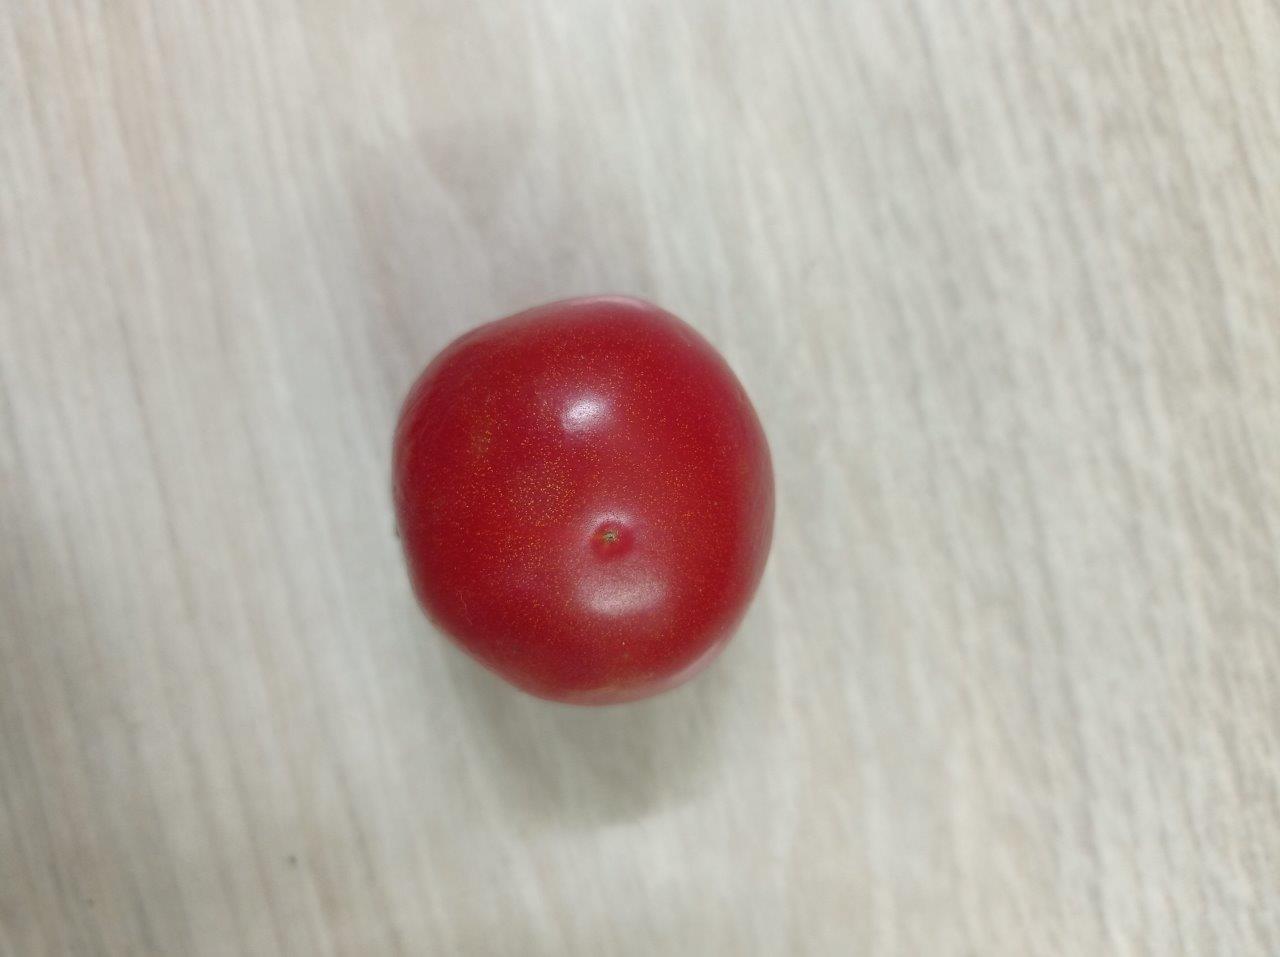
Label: Fresh